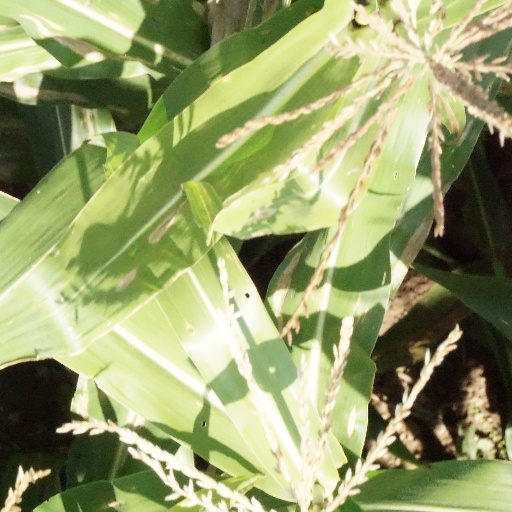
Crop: maize; corn